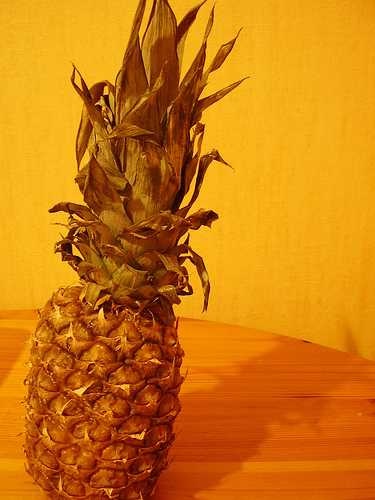
Label: Pineapple